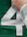
Number: 4